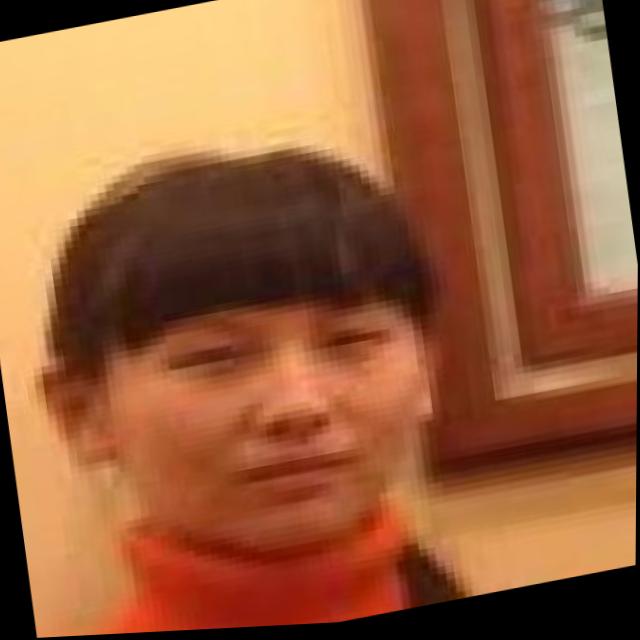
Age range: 13-20